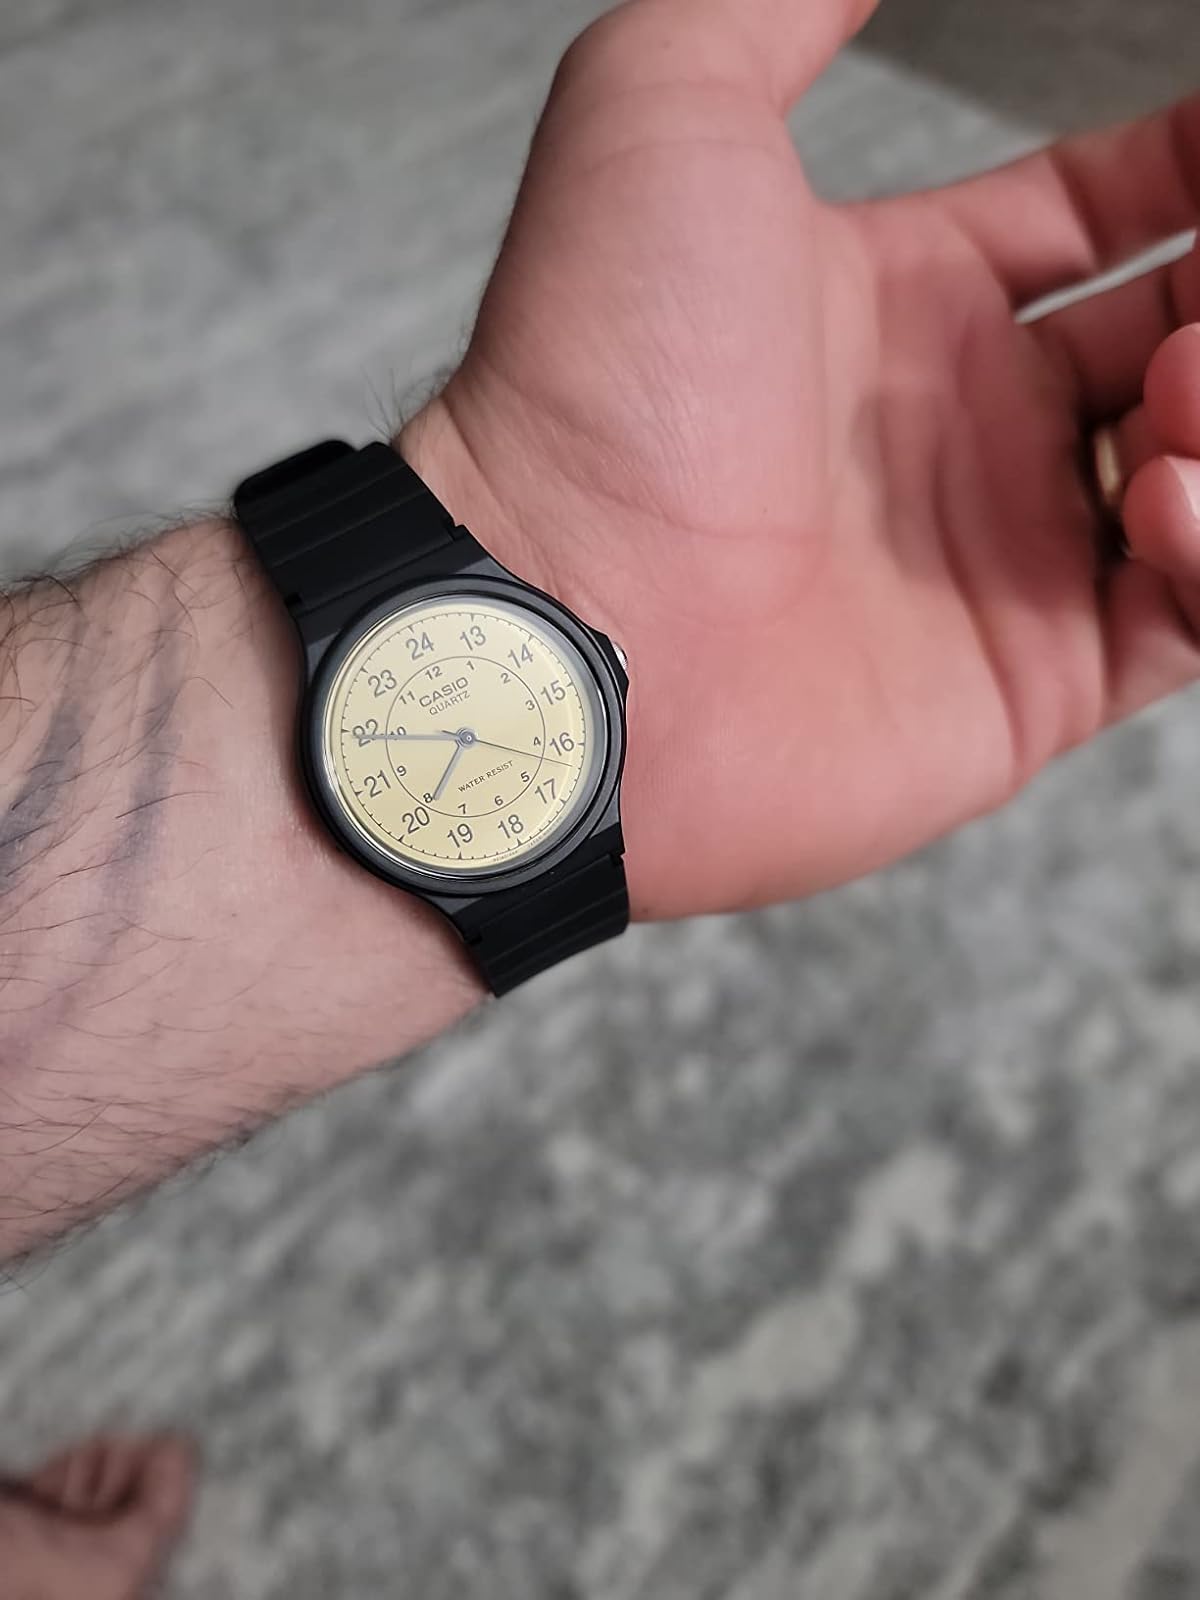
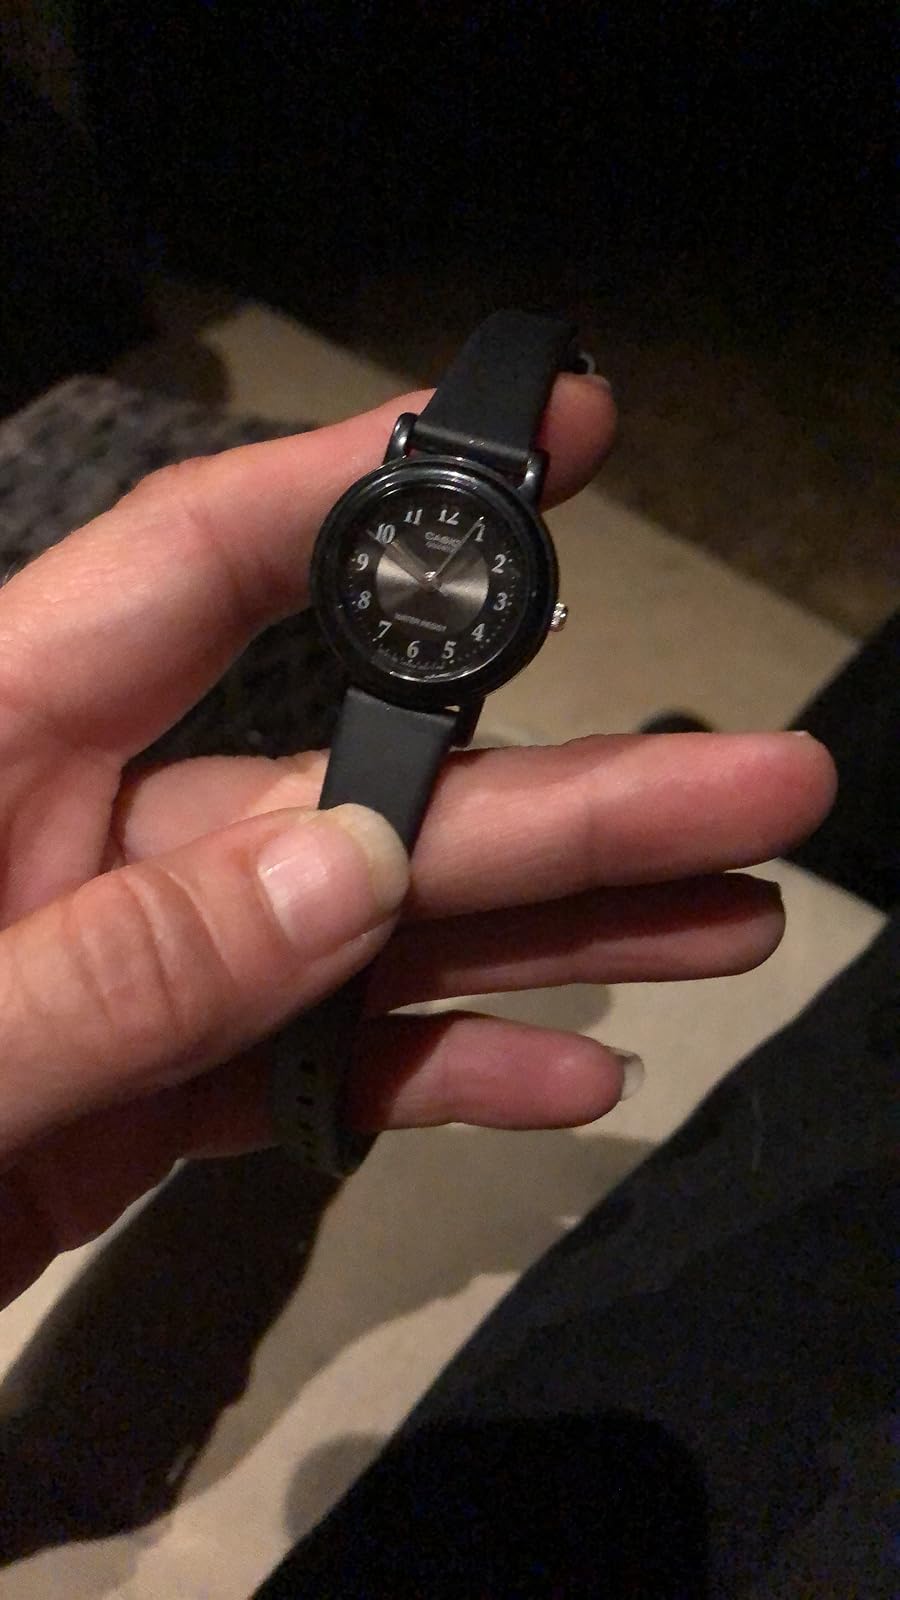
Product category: accessories_watch
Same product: no